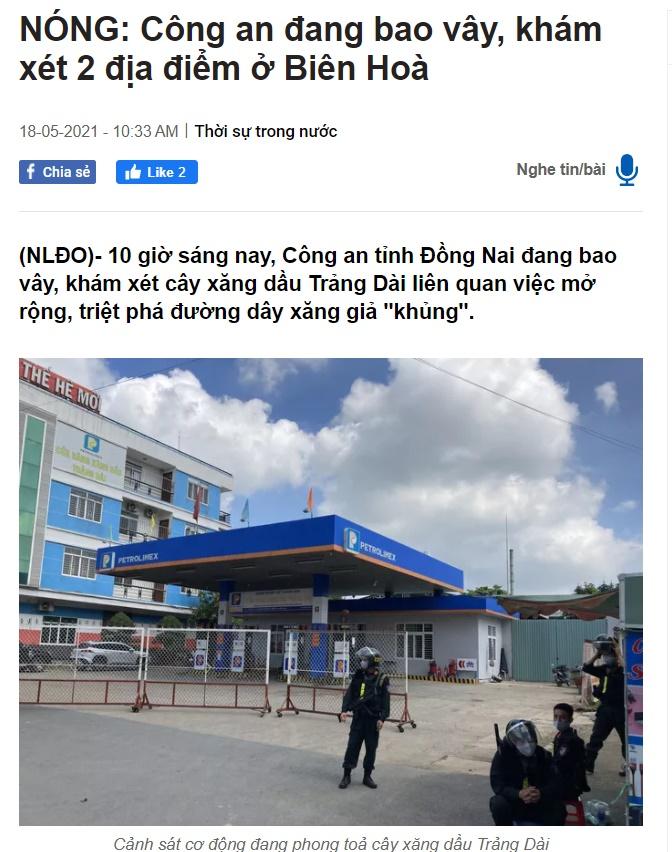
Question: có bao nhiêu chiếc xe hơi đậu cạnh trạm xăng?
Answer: có hai chiếc xe hơi đậu cạnh trạm xăng